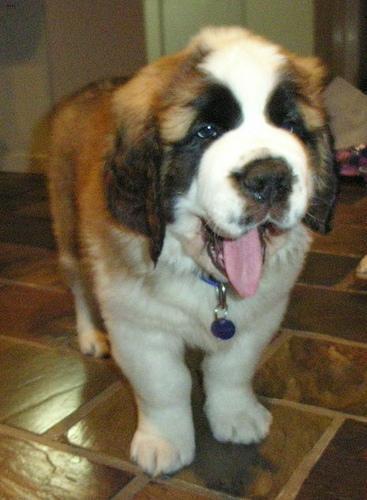
saint bernard